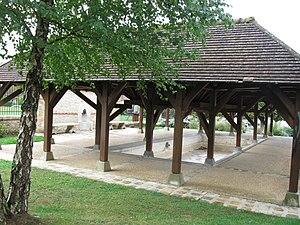
Lavoir de Valence-en-Brie. (Seine-et-Marne, région Île-de-France).
Valence-en-Brie est une commune française située dans le département de Seine-et-Marne en région Île-de-France.